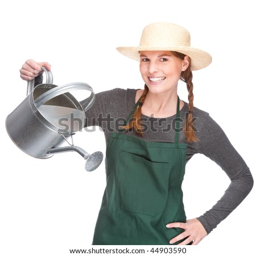
full isolated portrait of a beautiful caucasian gardener with watering can